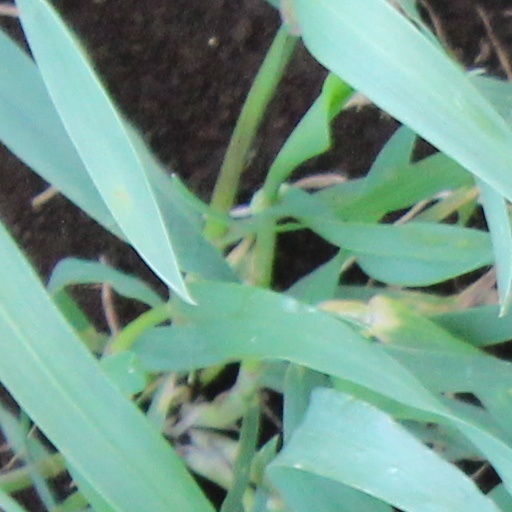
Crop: wheat